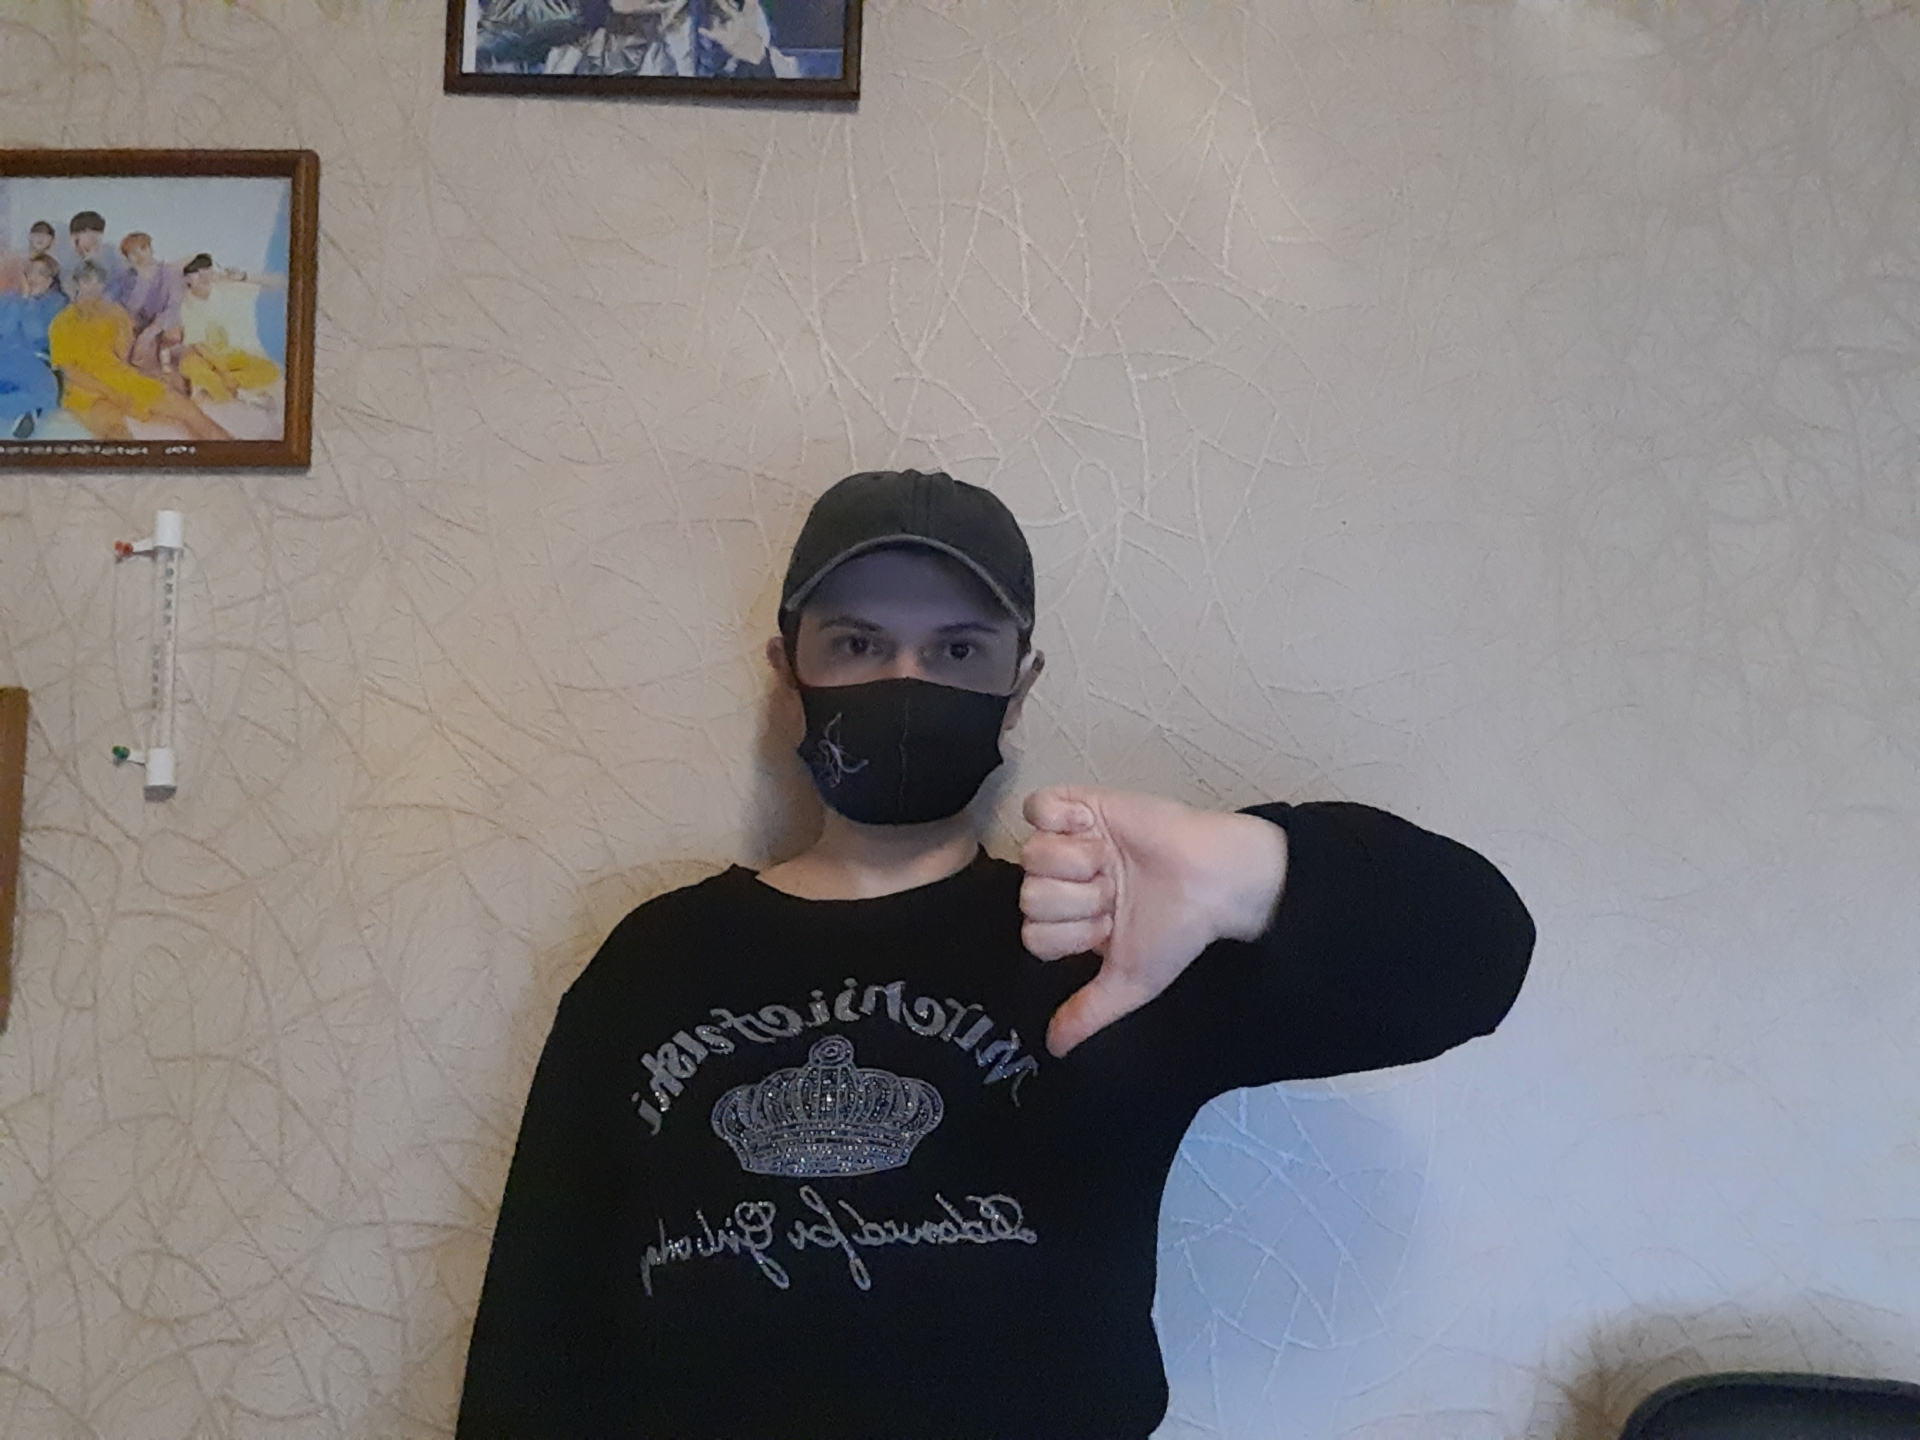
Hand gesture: dislike